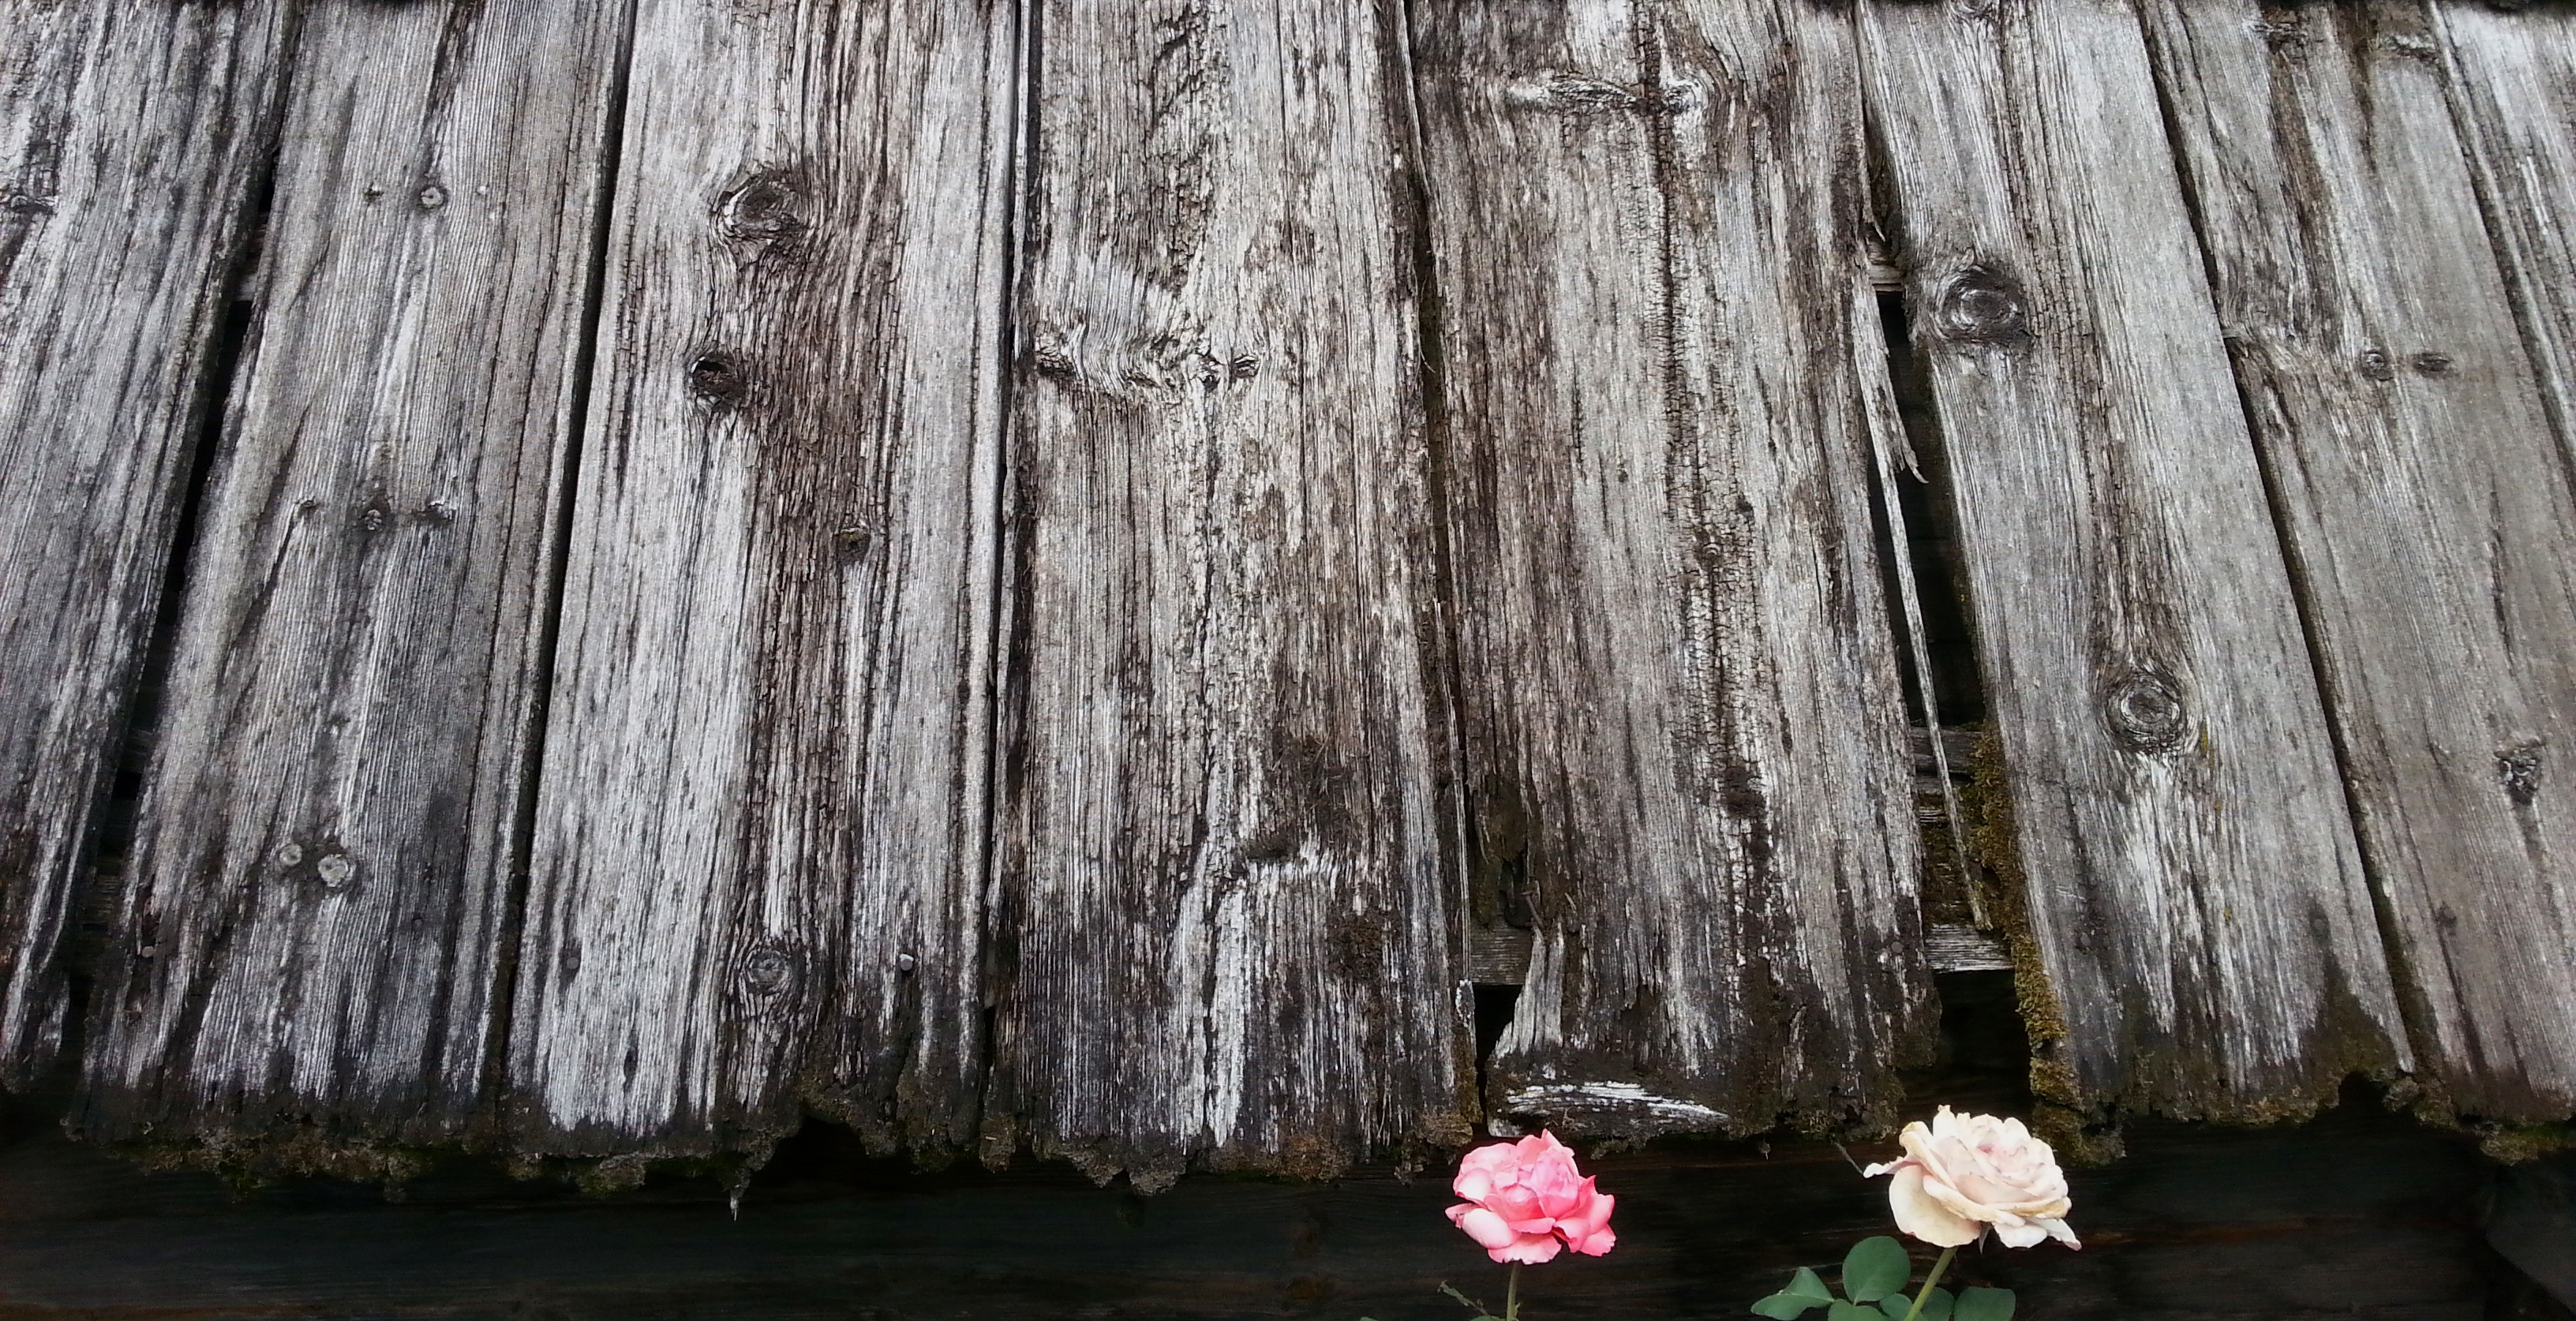
tree, nature, forest, branch, plant, wood, flower, trunk, formation, habitat, woody plant